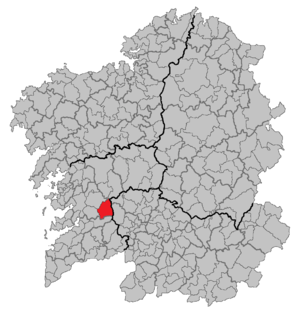
A Lama est une commune de la province de Pontevedra en Espagne située dans la communauté autonome de Galice.